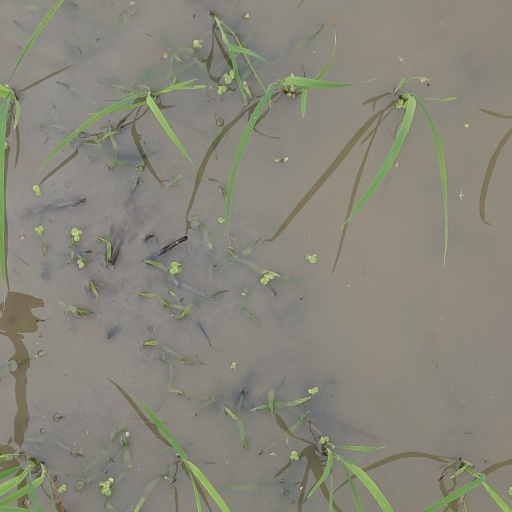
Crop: rice